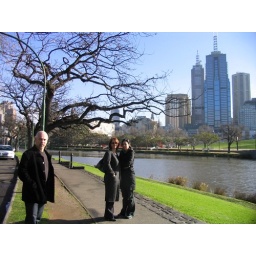
on the yarra - my new office is big building in background